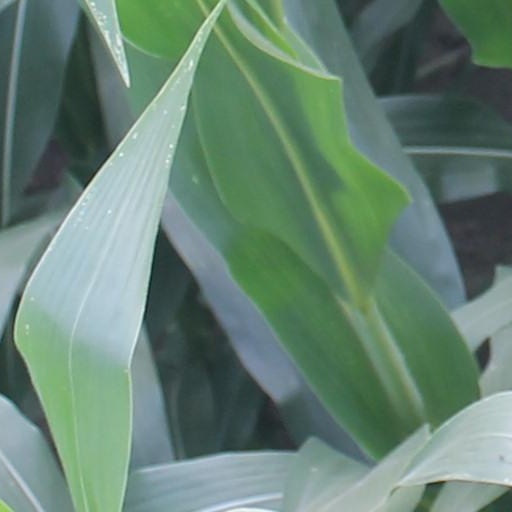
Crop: maize; corn